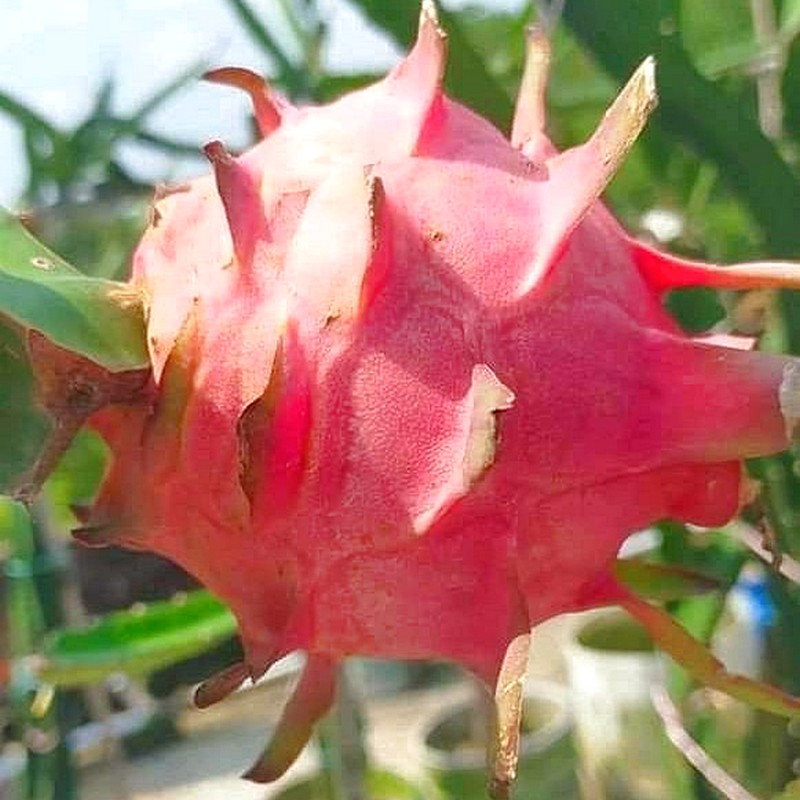
Label: Fresh Dragon Fruit